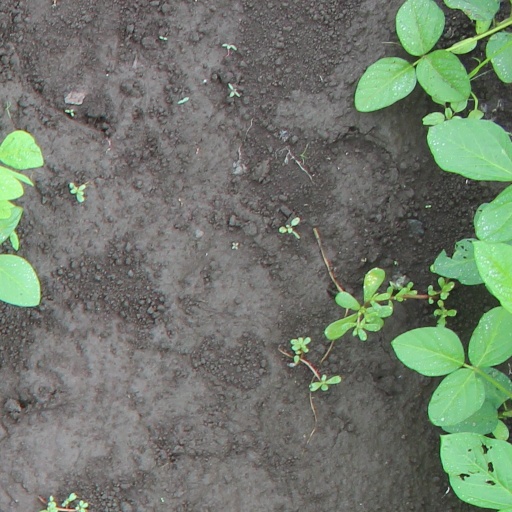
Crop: soybean